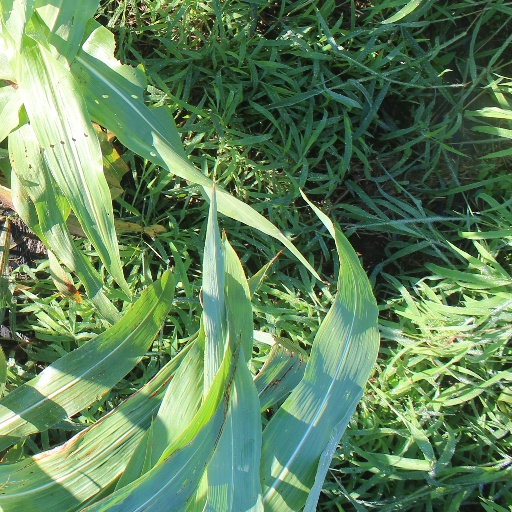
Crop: sorghum